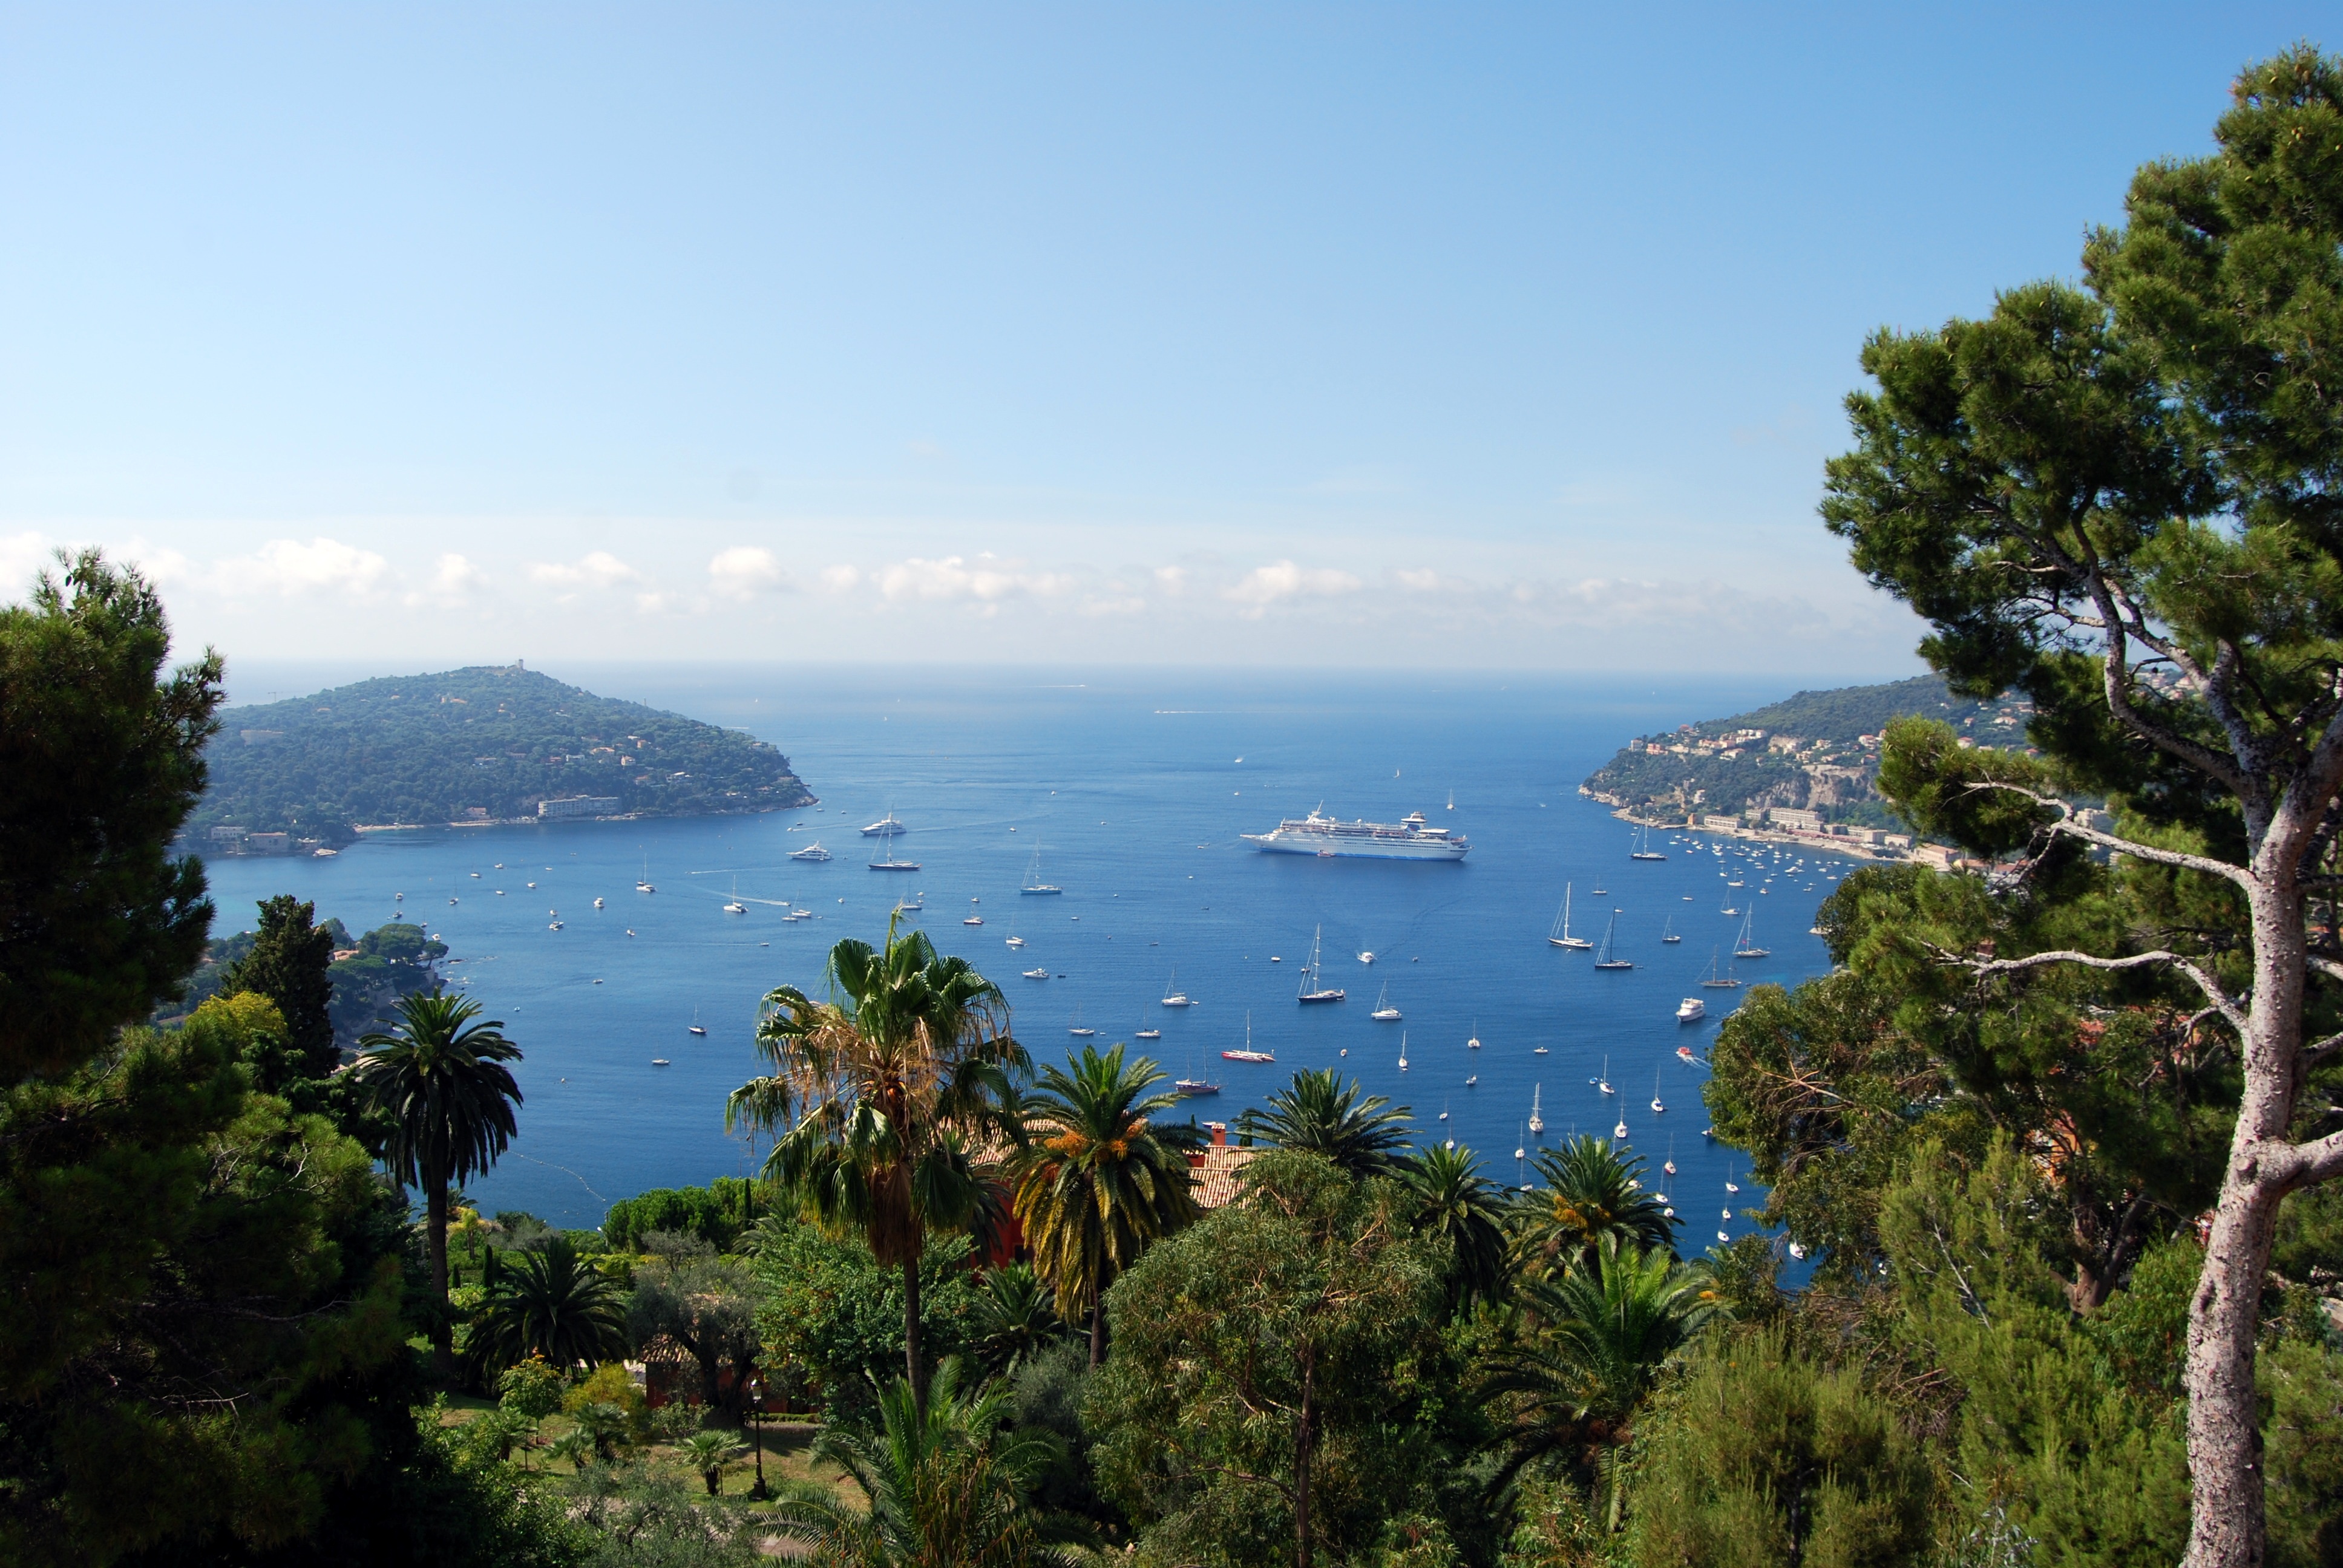
beach, landscape, sea, coast, tree, water, ocean, boat, shore, lake, ship, vacation, cliff, cove, green, bay, terrain, body of water, boats, cape, islet, landform, c te d azur, geographical feature